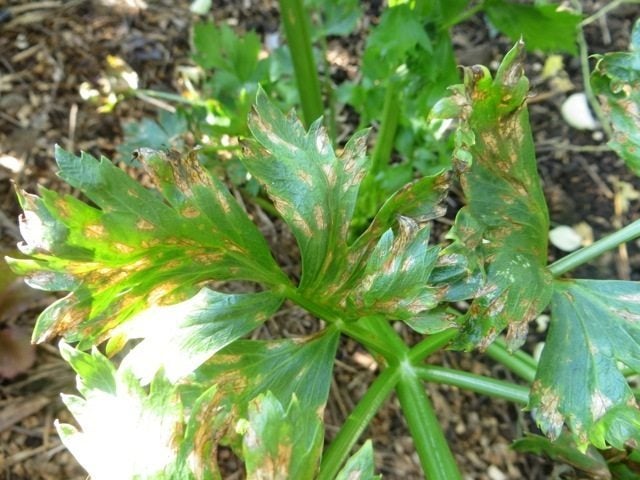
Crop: unknown
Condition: celery_celery_early_blight